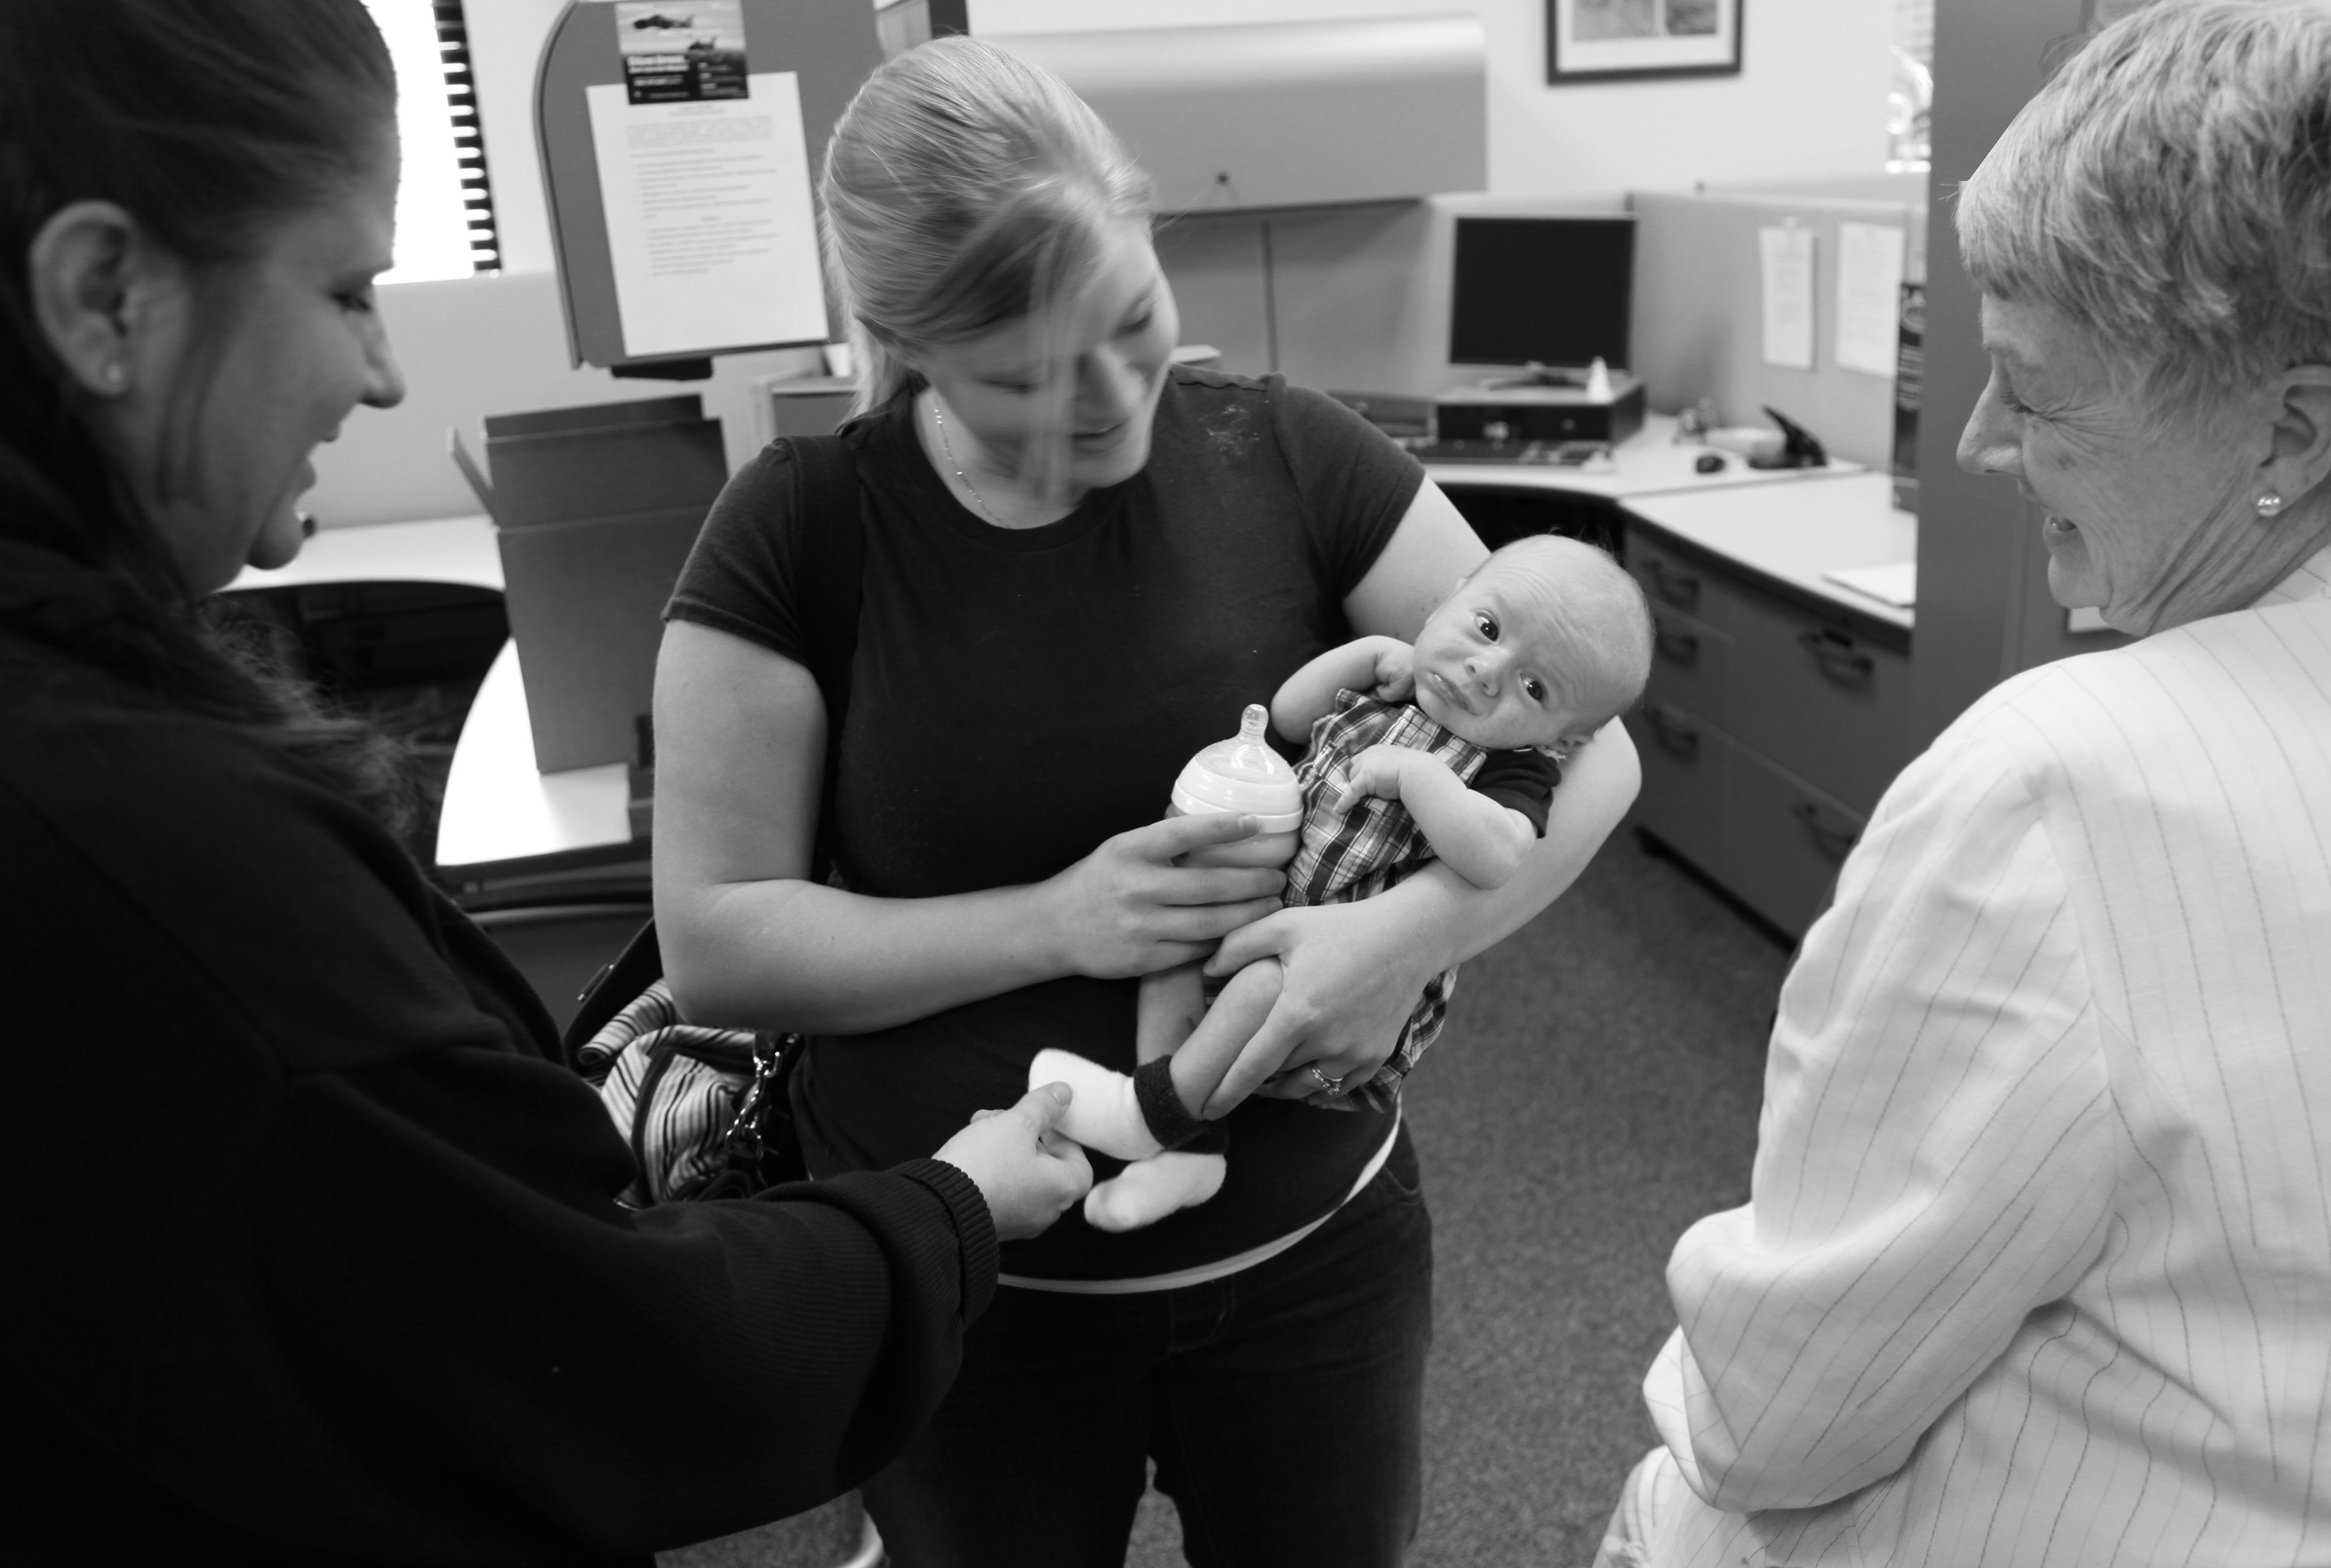
black and white, people, white, airforce, monochrome, baby, conversation, bw, photograph, travisairforcebase, interaction, monochrome photography